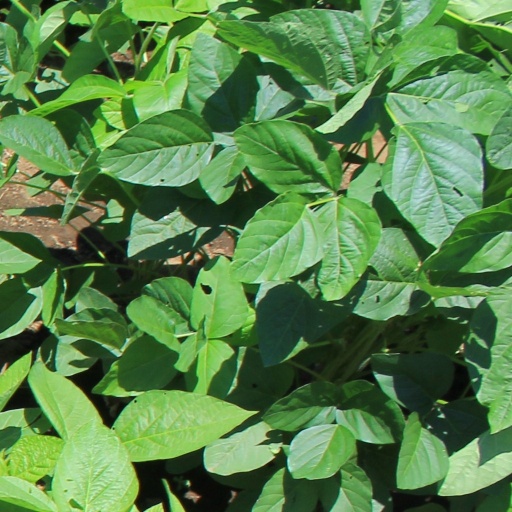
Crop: soybean